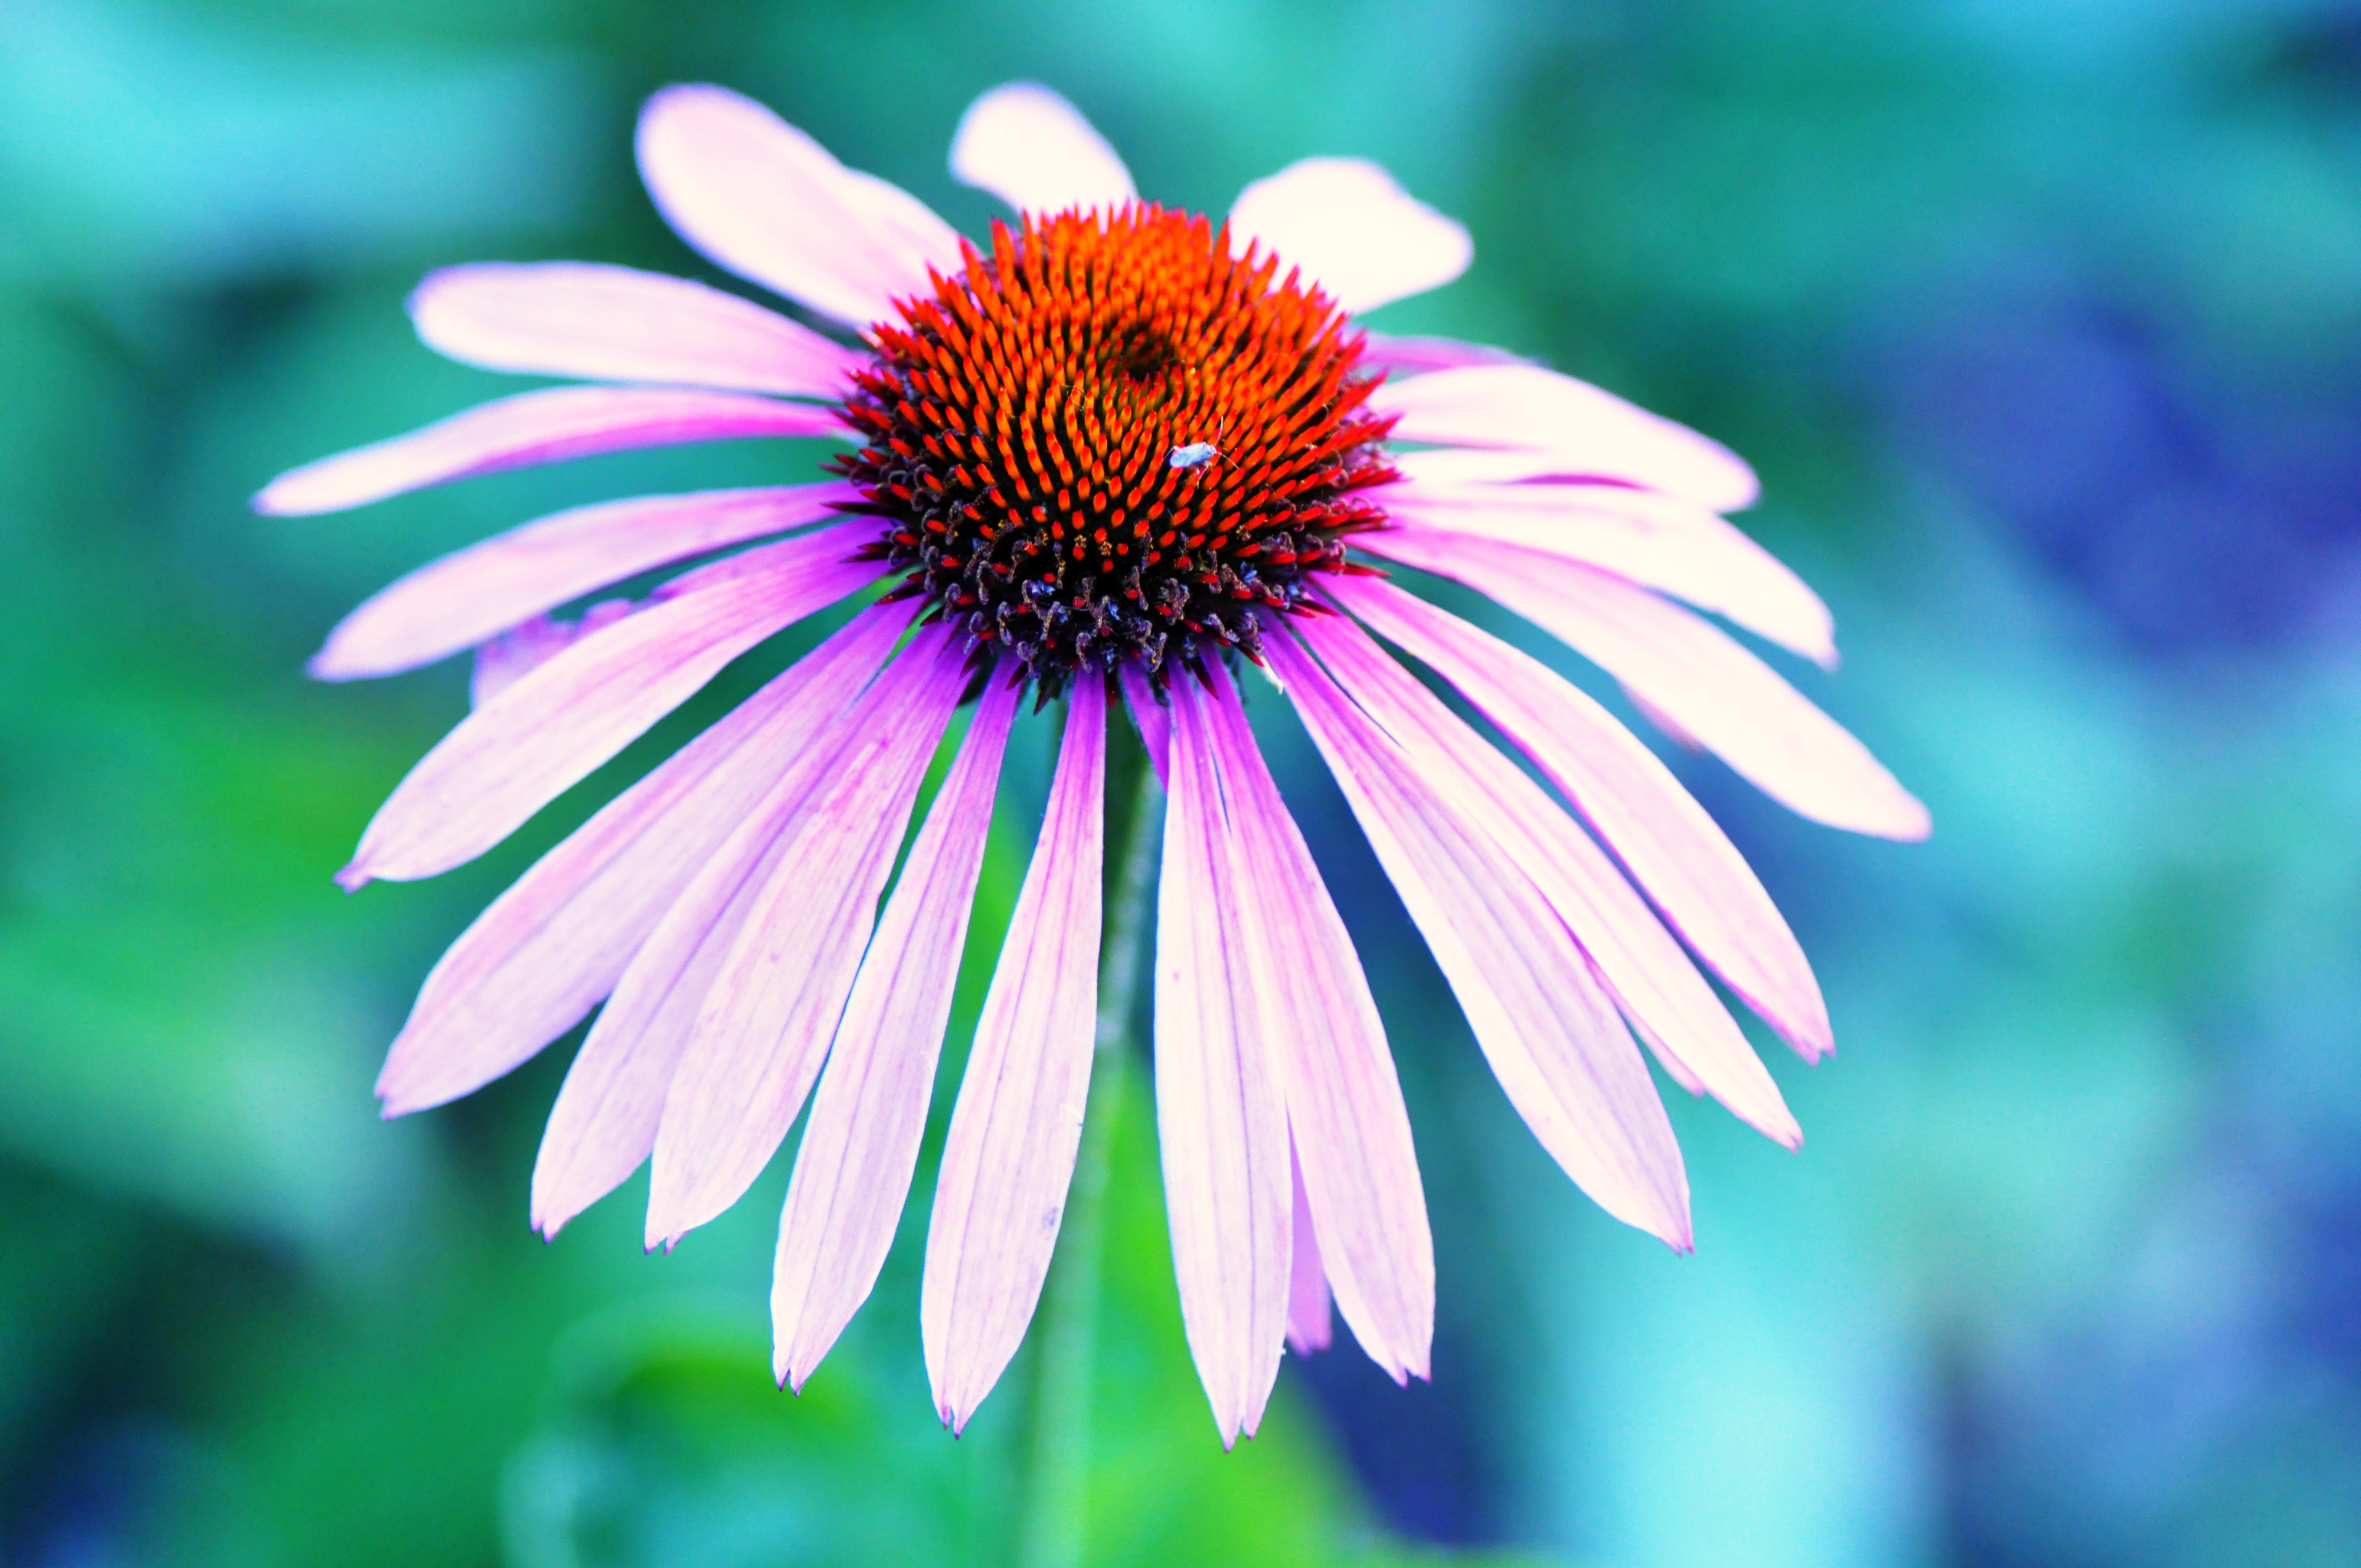
nature, blossom, plant, photography, flower, petal, bloom, daisy, macro, botany, flora, wildflower, close up, petals, coneflower, echinacea, macro photography, flowering plant, daisy family, plant stem, land plant